Rami Levy Hashikma Marketing

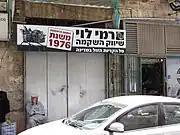
Rami Levy's first store on Hashikma Street.

Rami Levy Hashikma Marketing was founded by Rami Levy (born 1955, Jerusalem, Israel), one of six children of an Israeli-born father and Iraqi-born mother. He grew up in poverty in a one-room tin shack with a shared kitchen and bathroom in the Nachlaot neighborhood. Shopping with his mother in the nearby Mahane Yehuda Market (the "shuk"), Levy came to the realisation that there were price differentials available to wholesalers, who preferred selling to retailers than dealing with individuals. Upon completing his army service in 1976, he began selling goods at wholesale prices directly to individuals out of a stall that his grandfather had left to the family on Hashikma Street, one of the commercial streets of the shuk. He named his new company after himself and the street he was located on.